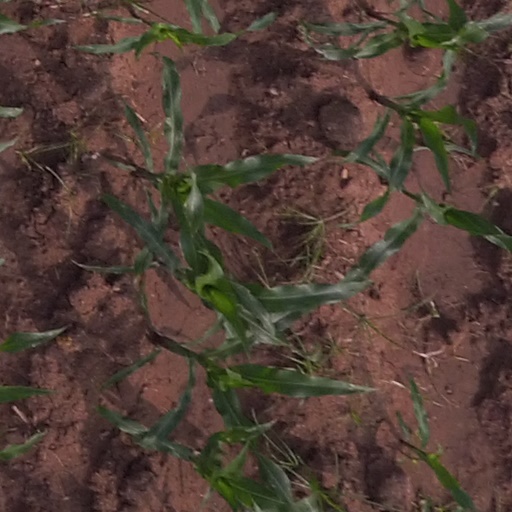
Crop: maize; corn